Jacques and Jacotte

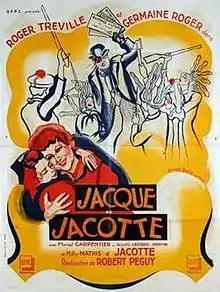

Jacques and Jacotte (French: Jacques et Jacotte) is a 1936 French comedy film directed by Robert Péguy and starring Roger Tréville, Jacotte and Germaine Roger.